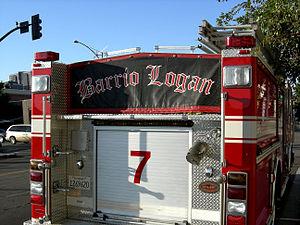
Barrio Logan, est un quartier de San Diego, en Californie, aux États-Unis.